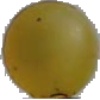
Label: white_grape